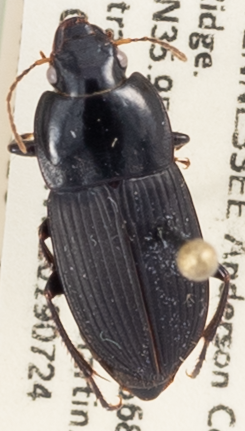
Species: Anisodactylus furvus
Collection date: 2019-07-24
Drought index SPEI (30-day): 1.01
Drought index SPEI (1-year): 2.09
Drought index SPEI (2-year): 2.09